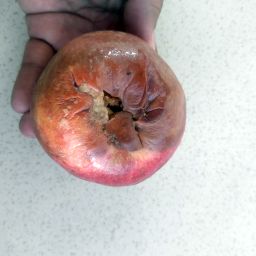
Fruit: Apple
Quality: Bad